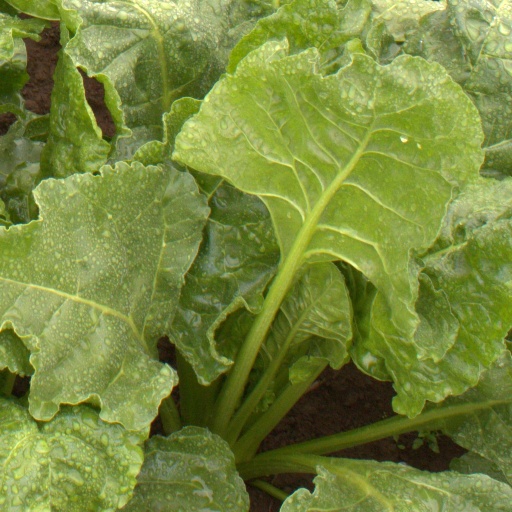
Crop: sugar beet